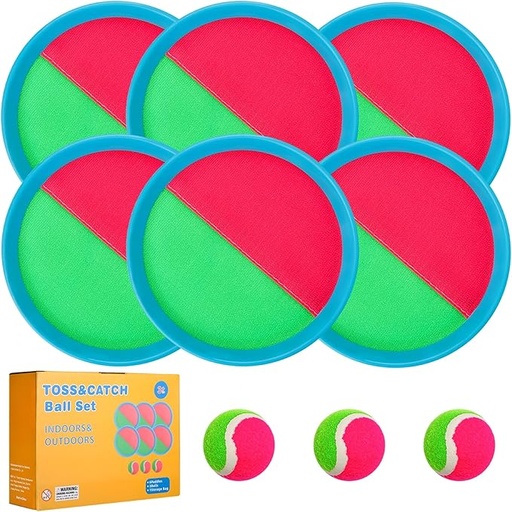
Toss and Catch Ball Set 4-8, Outdoor 6 Paddles, 3 Balls,
About This Playful Sticky Ball Catch Game: Our toss and catch ball set includes six blue paddles ,three balls ,one storage bag, It’s easy and fun,one side throws the ball and the other catches it with paddles,this ball catch game is meaningful for kids and adults to play toghther High-Quality Material : Our outdoor games for kids is made of high-quality plastic and nylon material, much firmer and not easy to damag,the thickened bottom gives the catchers mitt more cushion when catching the sticky ball,the tight stitching ensure the ball is pulled from the paddle board without damaging . Parent-child Interaction : Are you still frustrated that you are too busy to spend time with your kids? our catch ball game will help you very well which increased parent-child relationships in the interaction between throw the ball and catch the ball. It is not only a ball game, but also a bond of emotional connection between family members. Play Anywhere Any Time: Our sticks catcher game are suitable for the grass,Lawns, beach, lakeside ,park,farm, forest, woods, school.garden and ect , you can paly this catch toy for fun with family, friend, couple and classmates,this kids outdoor games is also prefect for kid’s parties ,picnic parties, camp trips,summer travel, winter travel and other outdoor activities. It Is Good Exercise for Kid’s Physical Fitness: Are you worried that your kids are intoxicated with rechargeable products? our ball toss game can help you, this paddle game will exercise kid’s hand-eye cooperation so that children can keep active and healthy state,this ball game need at least 2 players,this is a great throw and catch toy to promote interaction between family. Overview Brand : Miasno Material : Plastic Color : Blue-6 Paddles Age Range (Description) : Kid Item Weight : 1.9 Pounds
Brand: Miasno
Category: Toys & Games > Toys > Activity Toys > Paddle Ball Toys